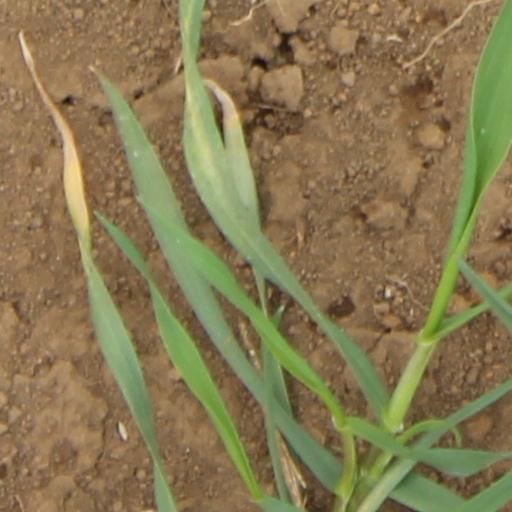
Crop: wheat